2022 Yangtse clash

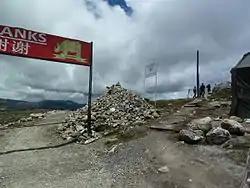

With numerous injuries sustained by both sides in consequence of the fighting, the border incident marked the most serious clash between the Chinese and the Indian armies along their undemarcated frontier since the Galwan Valley clash in June 2020.